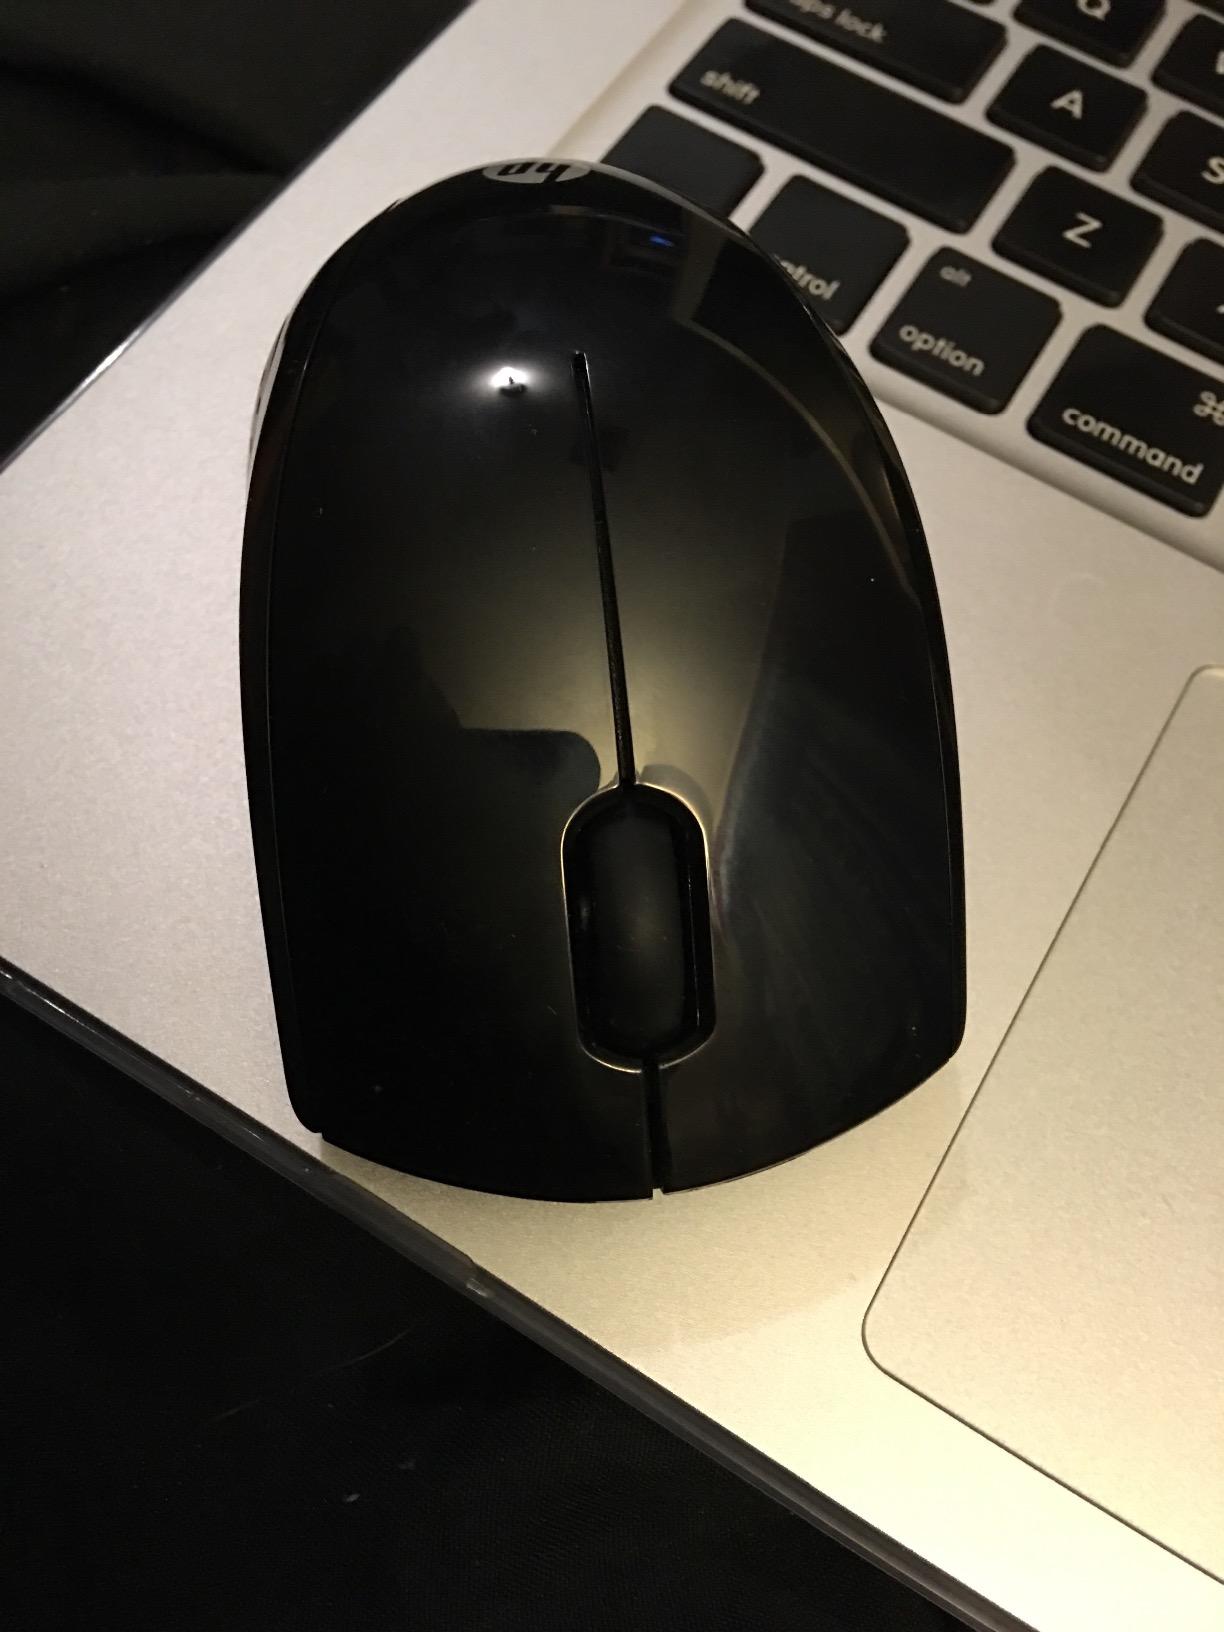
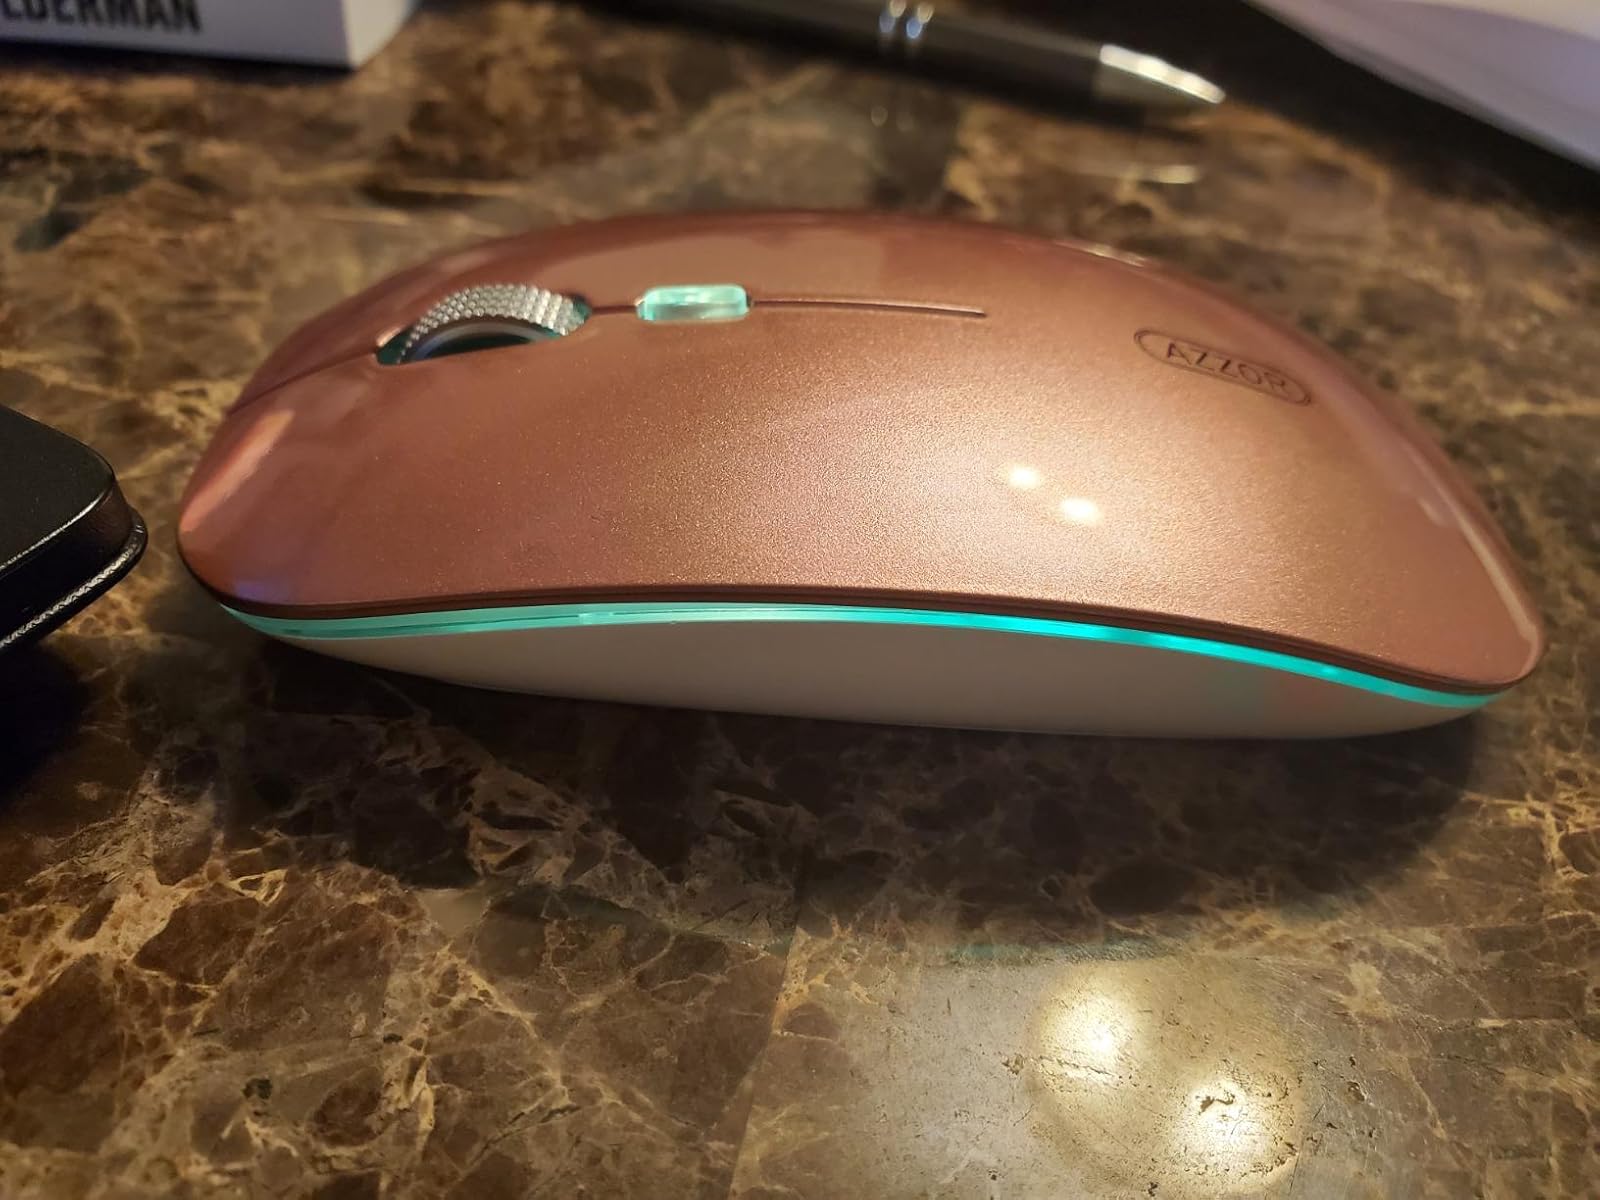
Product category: mouse
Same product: no